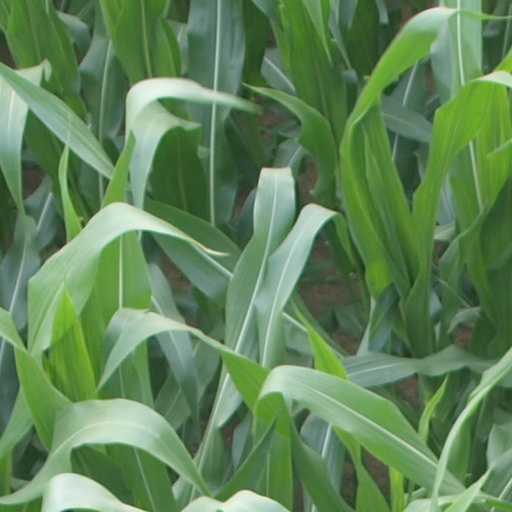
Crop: maize; corn